Xuzhou chained woman incident

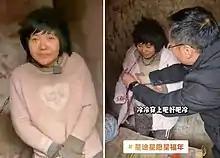
Douyin video screenshot, showing Feng County woman Yang was chained to the neck, locked in a shed.

The Xuzhou chained woman incident, also known as the Xuzhou eight-child mother incident, is a case of human trafficking, false imprisonment, sexual assault, severe mistreatment, and subsequent events that came to light in late January 2022 in Xuzhou's Feng County, Jiangsu, People's Republic of China. The video of a mentally disturbed and unlawfully imprisoned woman who was chained to a wall and who gave birth to eight children went viral on China's internet and sparked a huge public outcry.